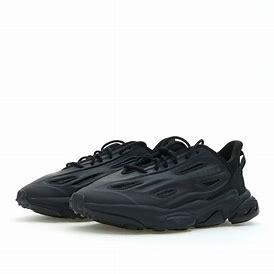
Brand: Adidas
Model: Ozweego Celox